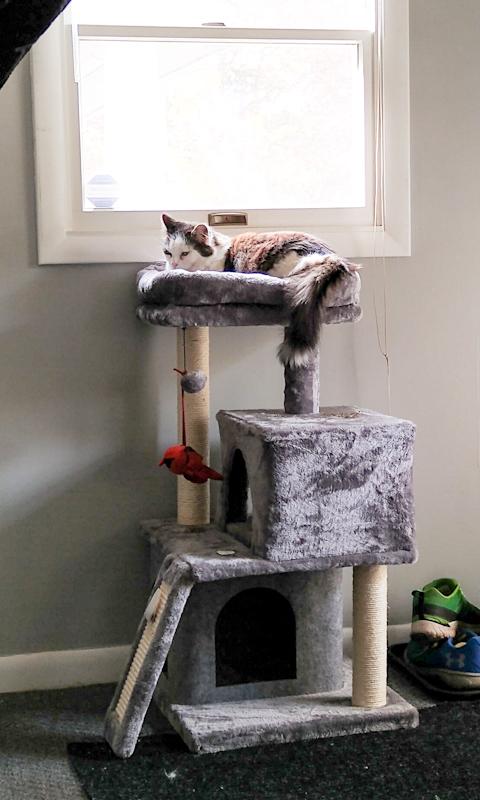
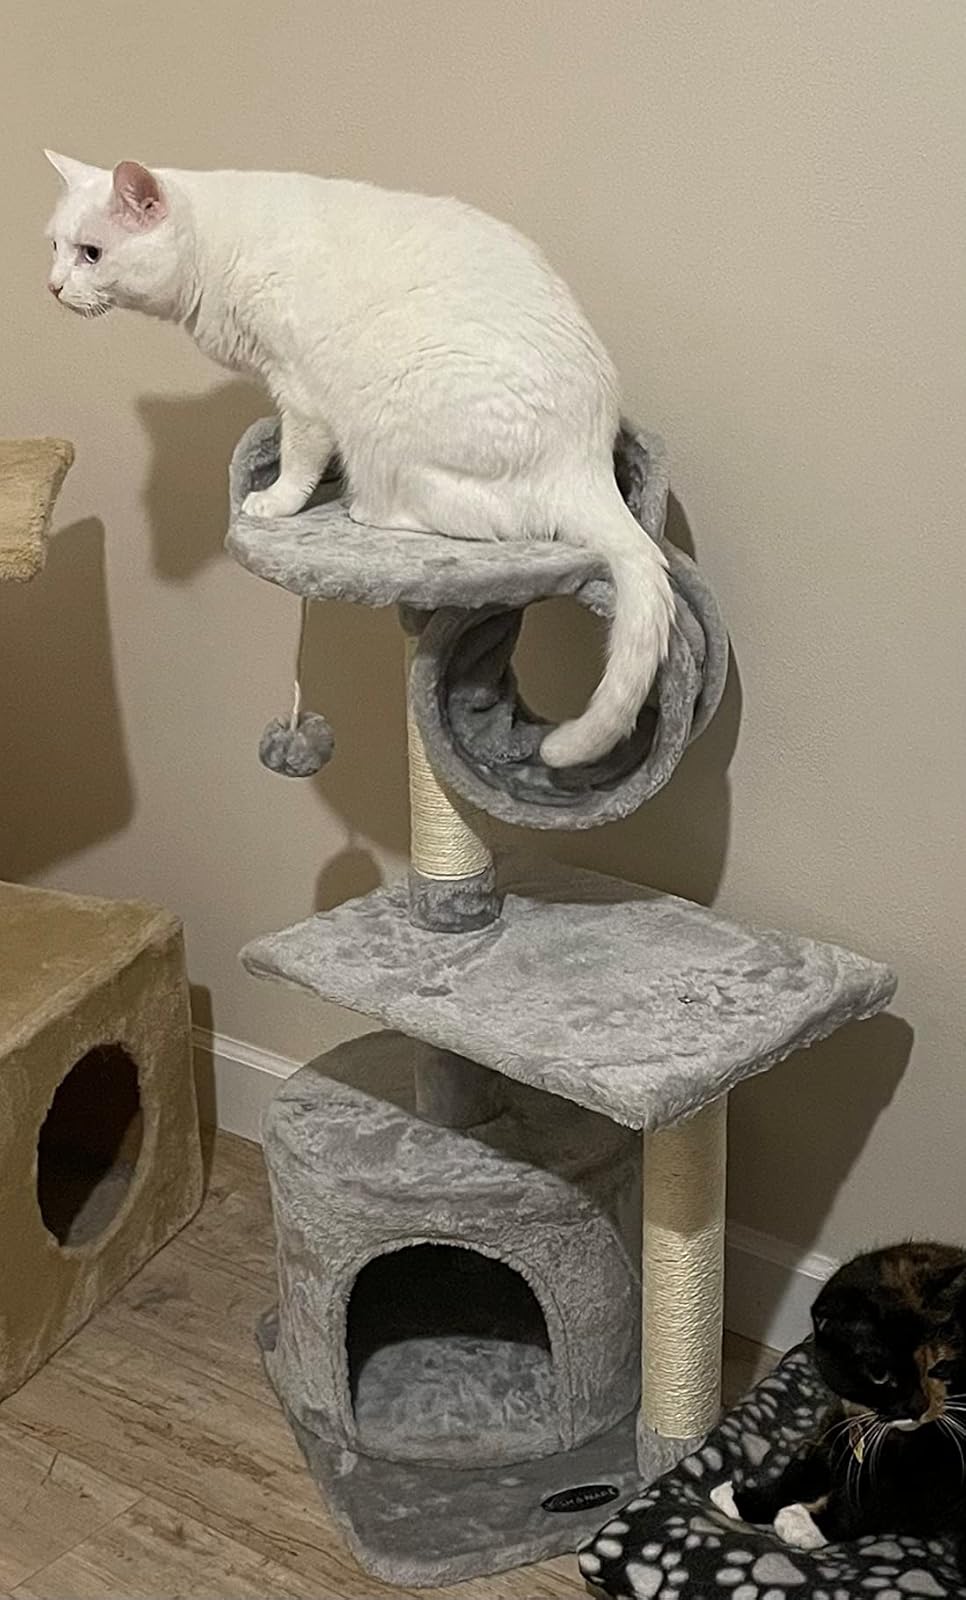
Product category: items_cat tree
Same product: no